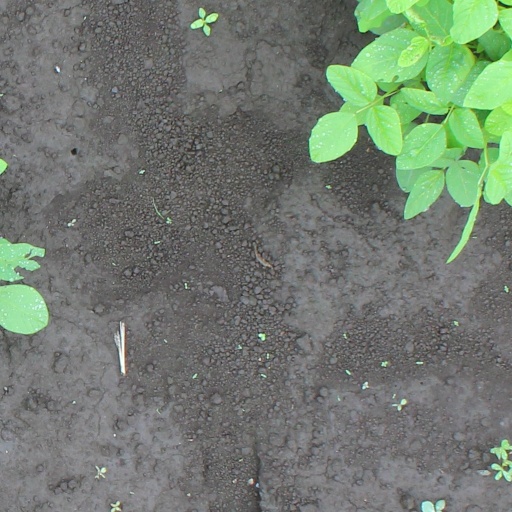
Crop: soybean